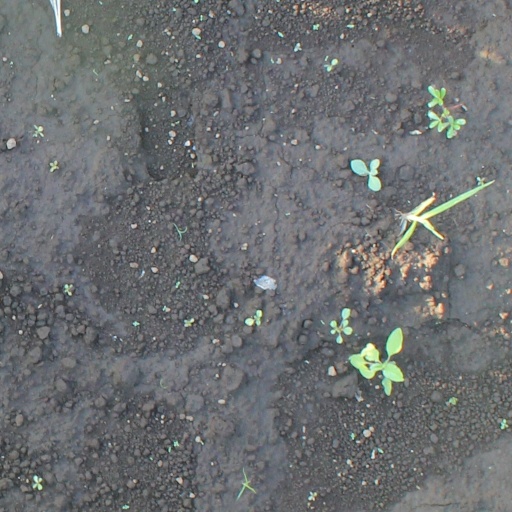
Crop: soybean